Chairman of the Board (film)

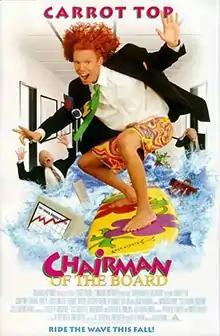
North American theatrical release poster

Chairman of the Board is a 1998 American comedy film directed by Alex Zamm, and starring Carrot Top in his sole feature-length lead role. The plot follows a surfer and inventor named Edison as he inherits and runs a billionaire's company. It was poorly received by both critics and audiences and was a box office bomb. Both Carrot Top and Raquel Welch received Golden Raspberry Award nominations for their roles in the film.